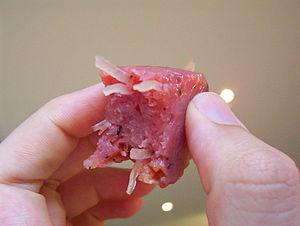
Le nem chua est une préparation de porc fermenté de la cuisine vietnamienne. Il est principalement composé d'un mélange de viande de porc maigre et de fines lanières de couenne cuite, agrémentés d'ail et de piment. Il peut prendre la forme de bouchées emballées individuellement dans une feuille d'aluminium et de papier, ou d'une sorte de cervelas sous plastique scellé. Il a un goût aigre doux caractéristique des fermentations lactiques, une belle couleur rose et une texture ferme et élastique.